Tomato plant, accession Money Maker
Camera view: bottom (45 deg); turntable rotation: 210 degrees
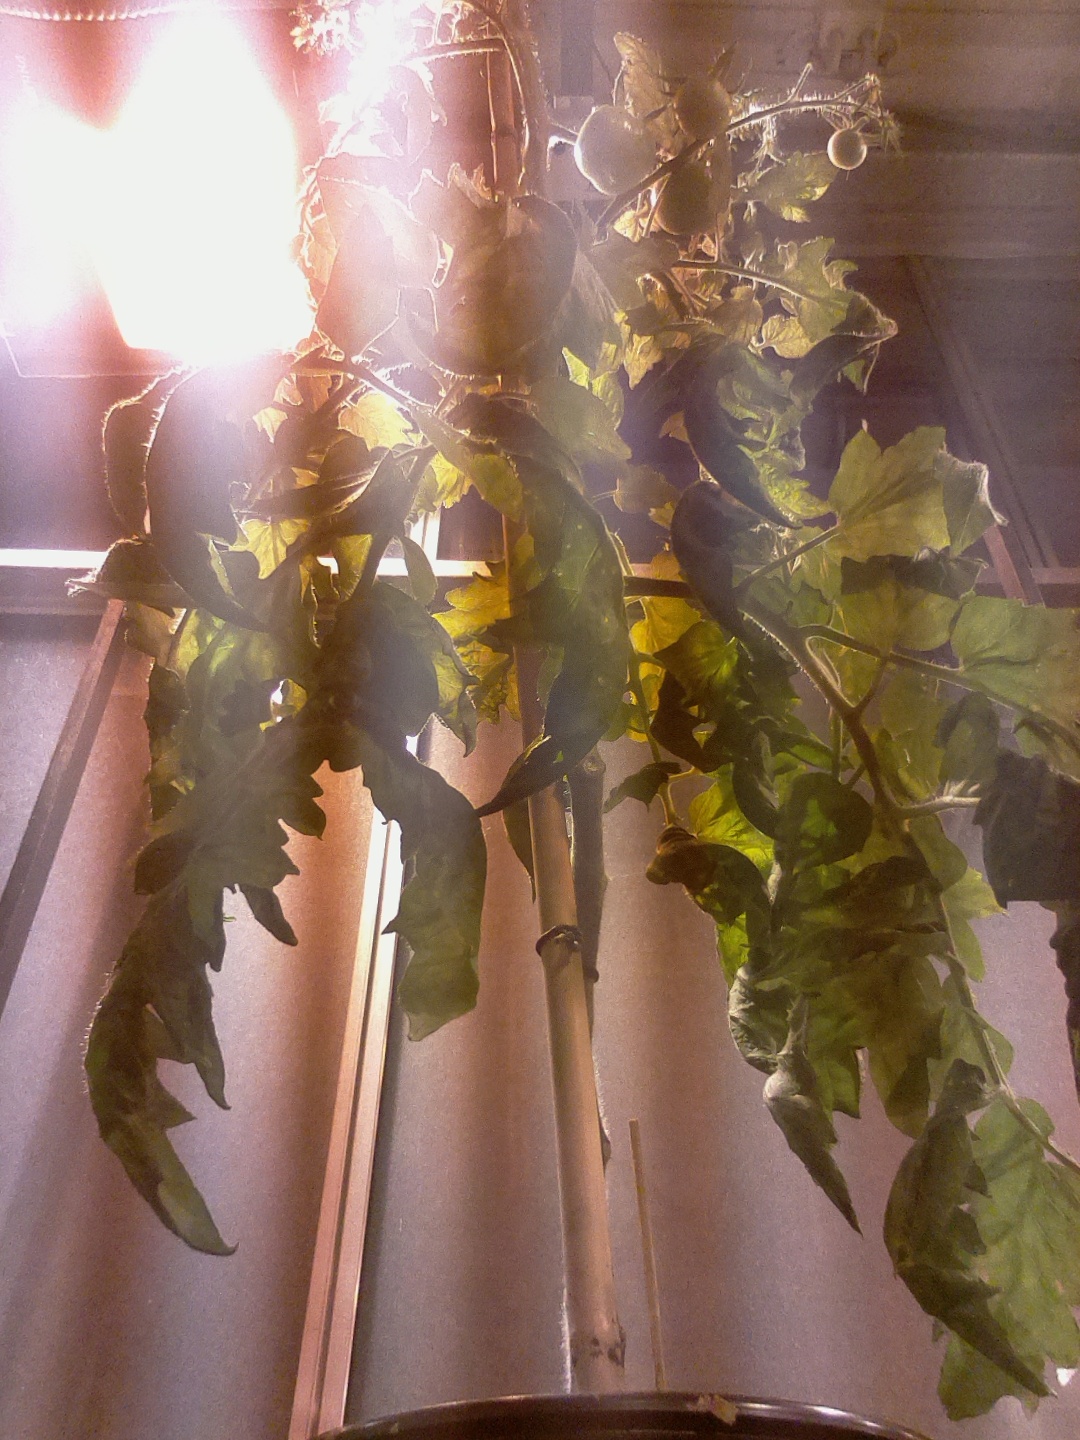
BBCH growth stage 75: 50%-60% of final fruit size